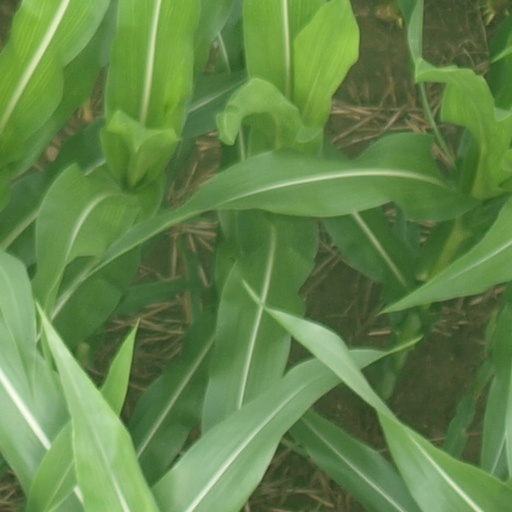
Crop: maize; corn